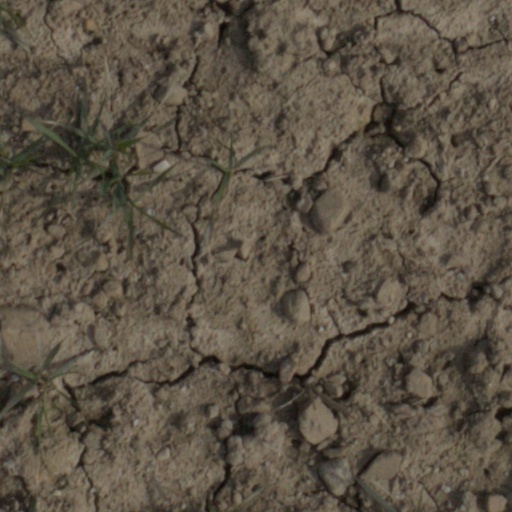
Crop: wheat